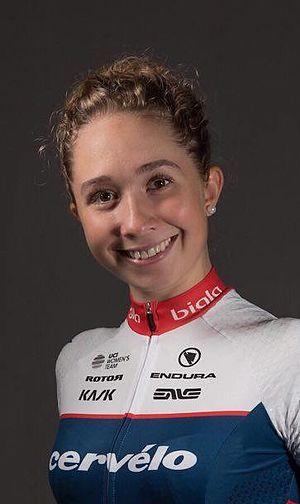
Cecilie Uttrup Ludwig est une coureuse cycliste danoise, membre de l'équipe FDJ - Nouvelle Aquitaine - Futuroscope.
La saison 2017 de l'équipe cycliste Cervélo Bigla est la quatrième de la formation depuis son retour au niveau professionnel en 2014. La principale recrue est la jeune danoise Cecilie Uttrup Ludwig. Marie Vilmann, Christina Perchtold et Allie Dragoo rejoignent également l'équipe. La formation enregistre deux départs : celui de la Canadienne Joëlle Numainville, troisième du Grand Prix de Plouay et celui de Carmen Small, championne des États-Unis du contre-la-montre.